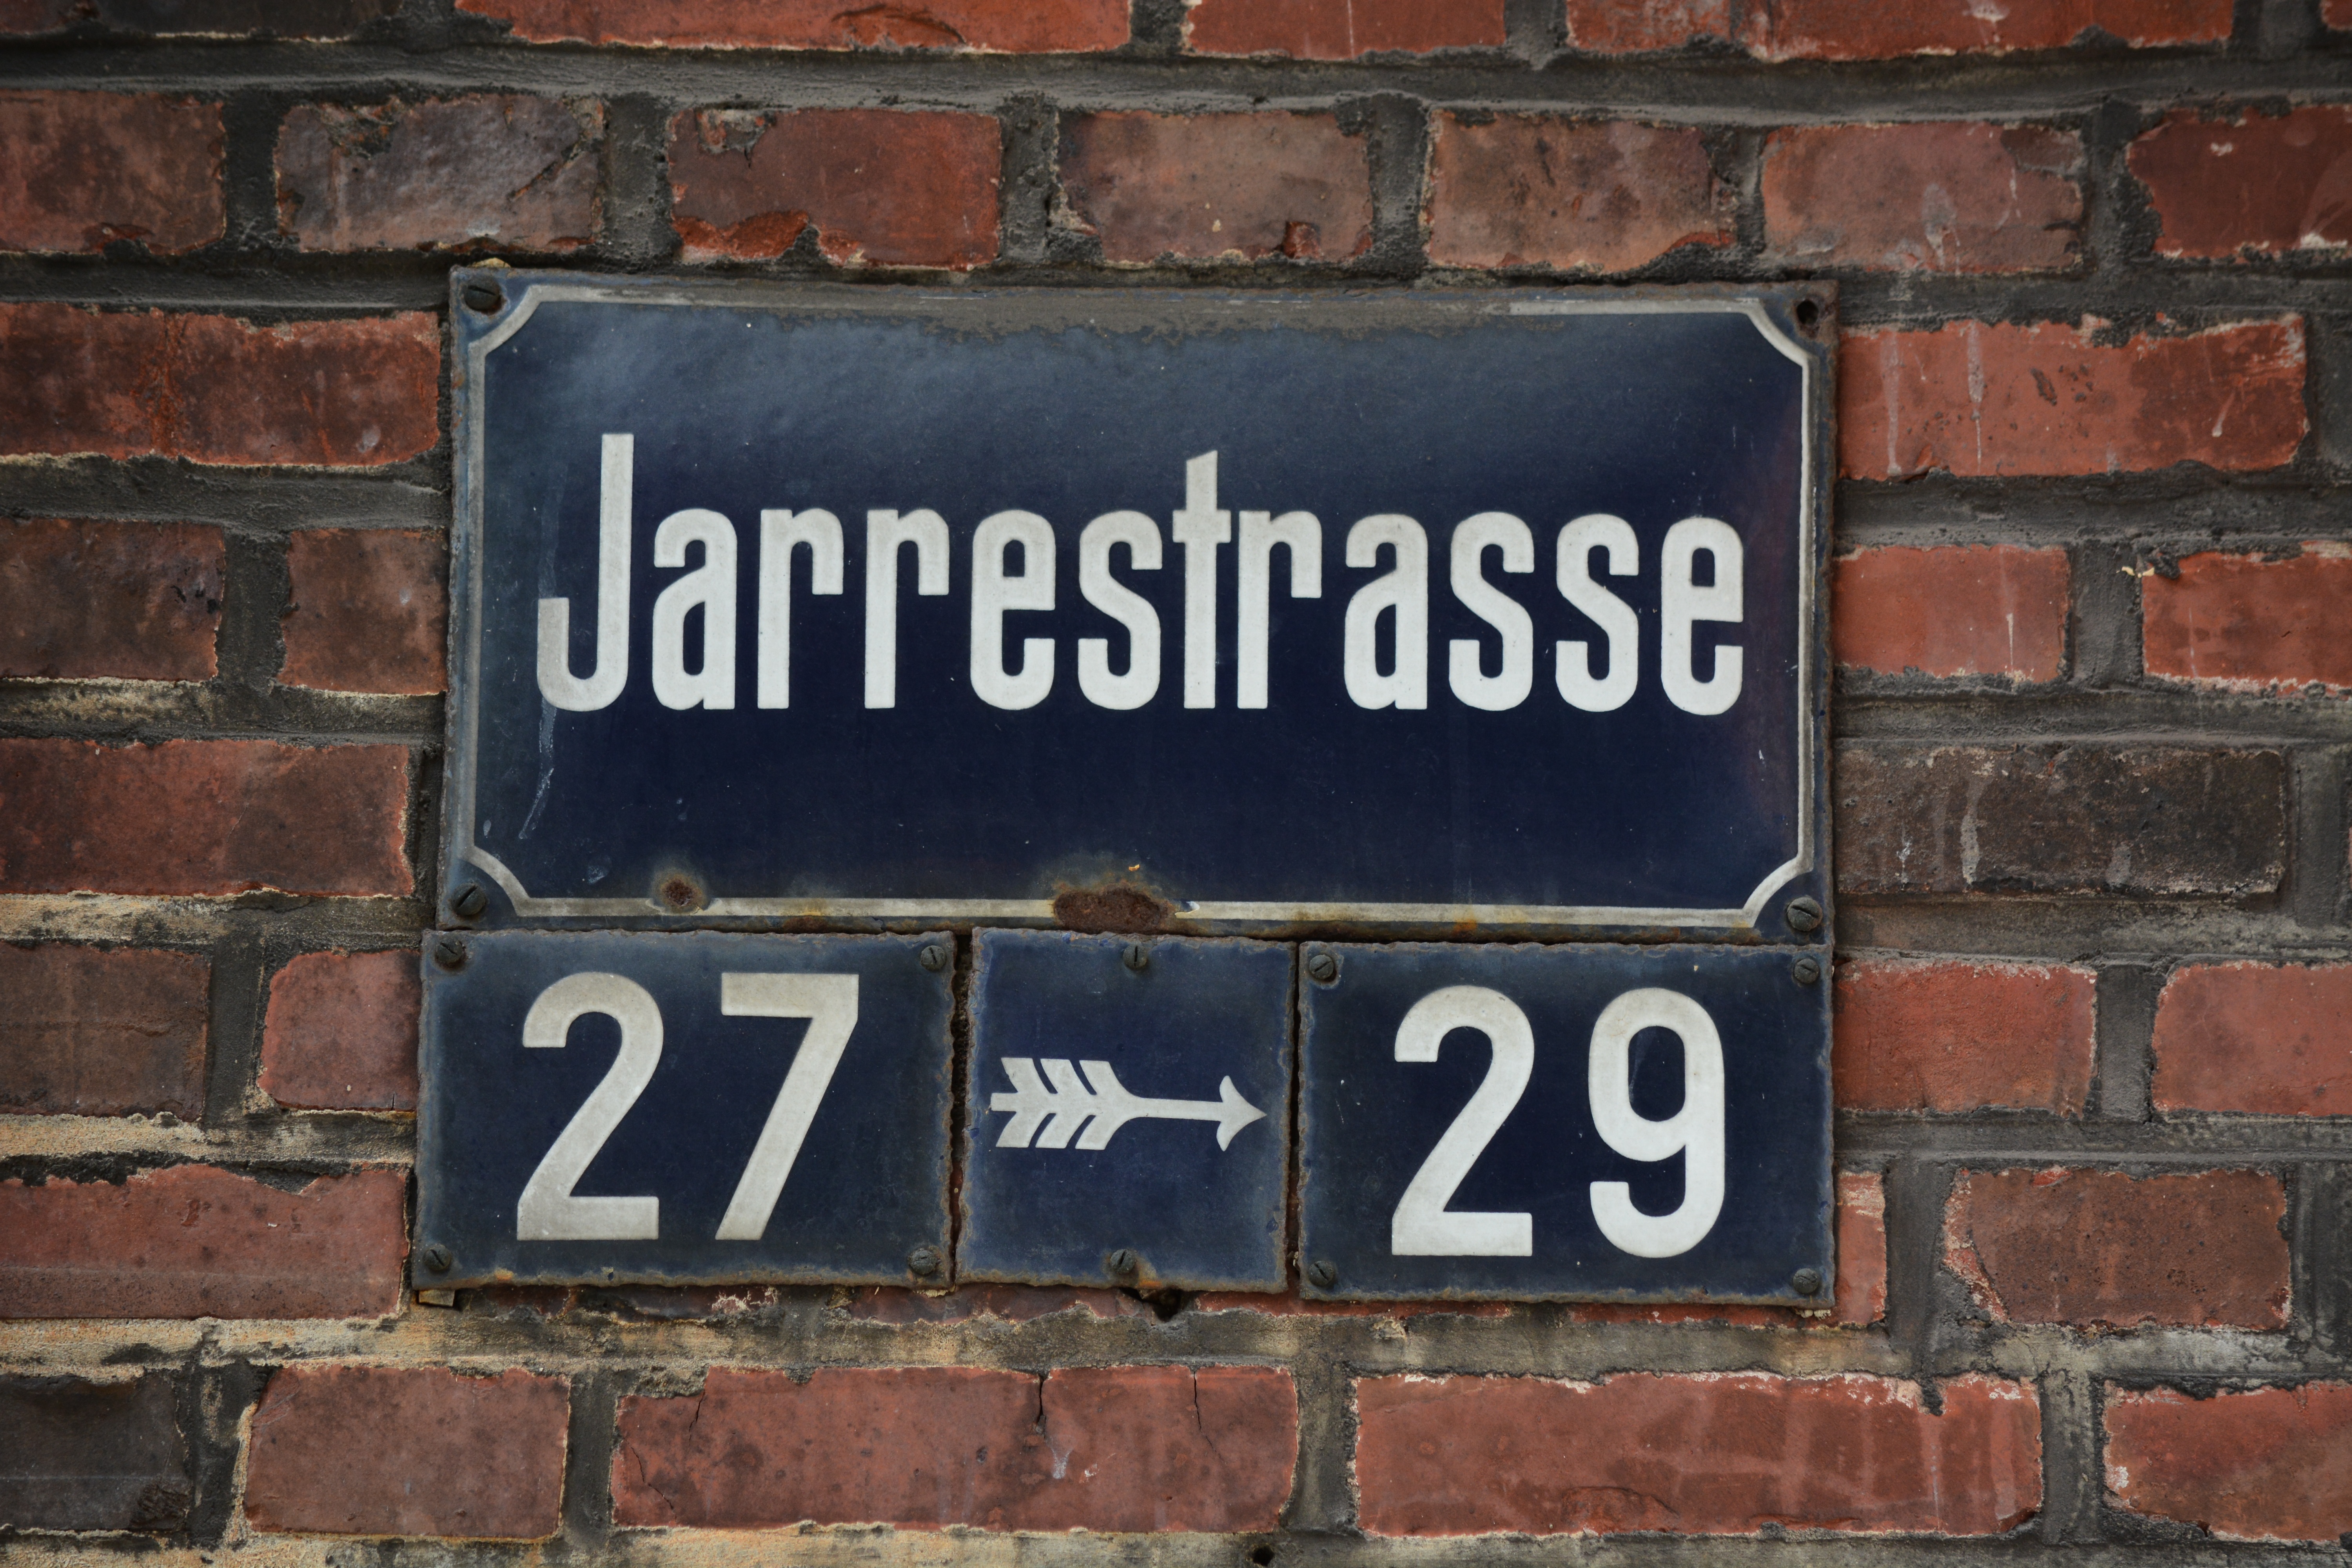
architecture, number, wall, sign, street sign, brick, signage, hamburg, 1929, jarre city, fritz schumacher